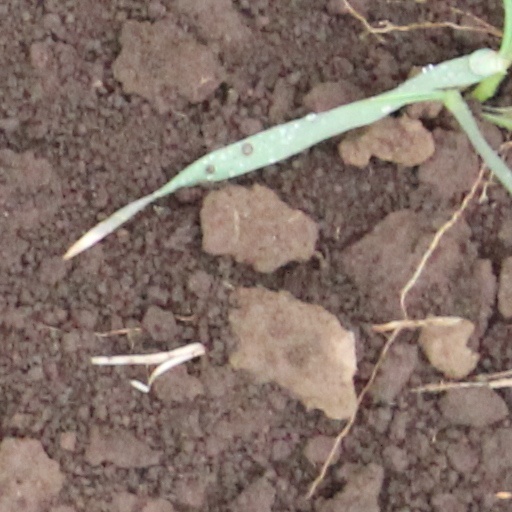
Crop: wheat